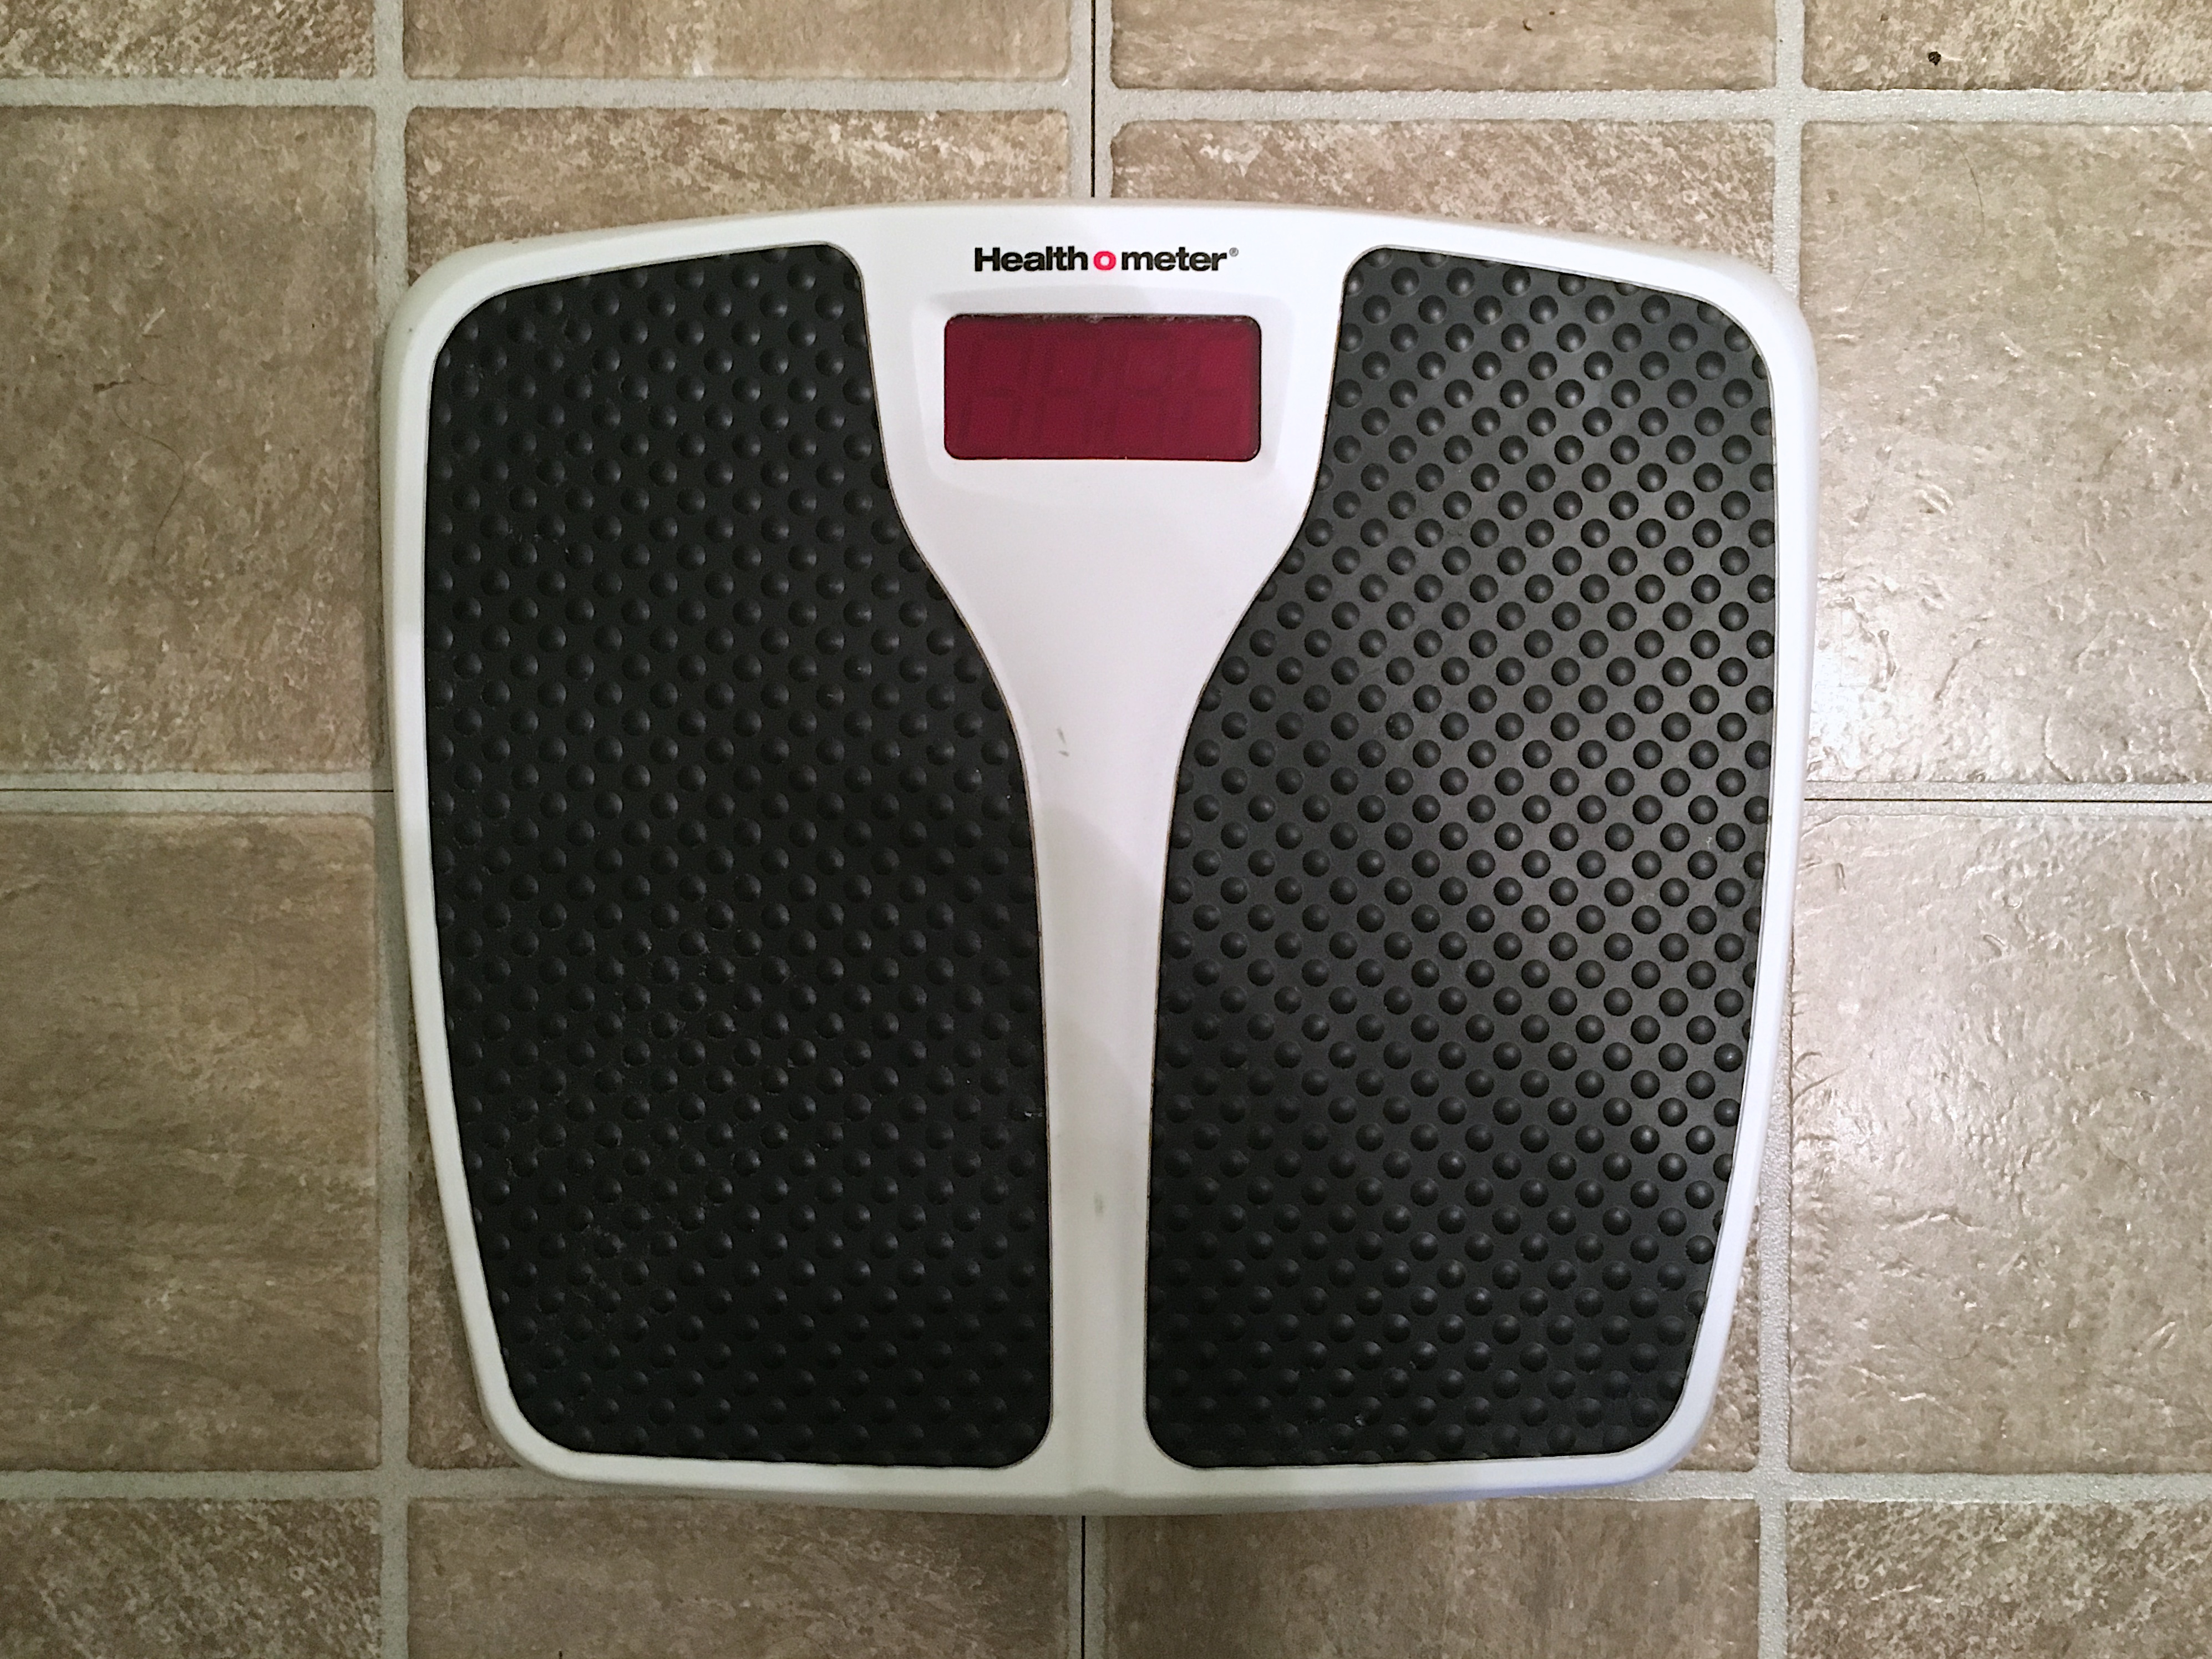
wheel, pattern, scale, weight, grille, bumper, design, suitcase, flooring, automotive exterior, surfing equipment and supplies